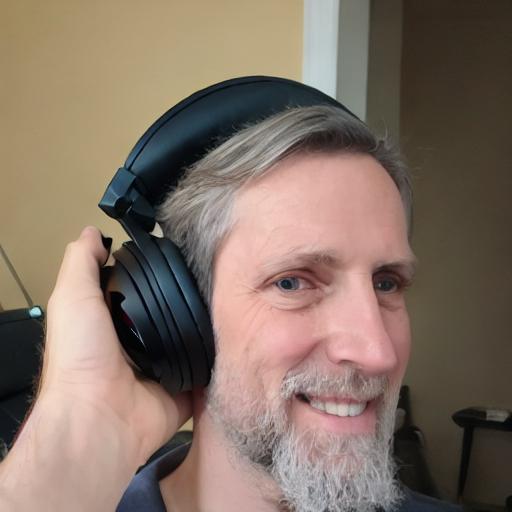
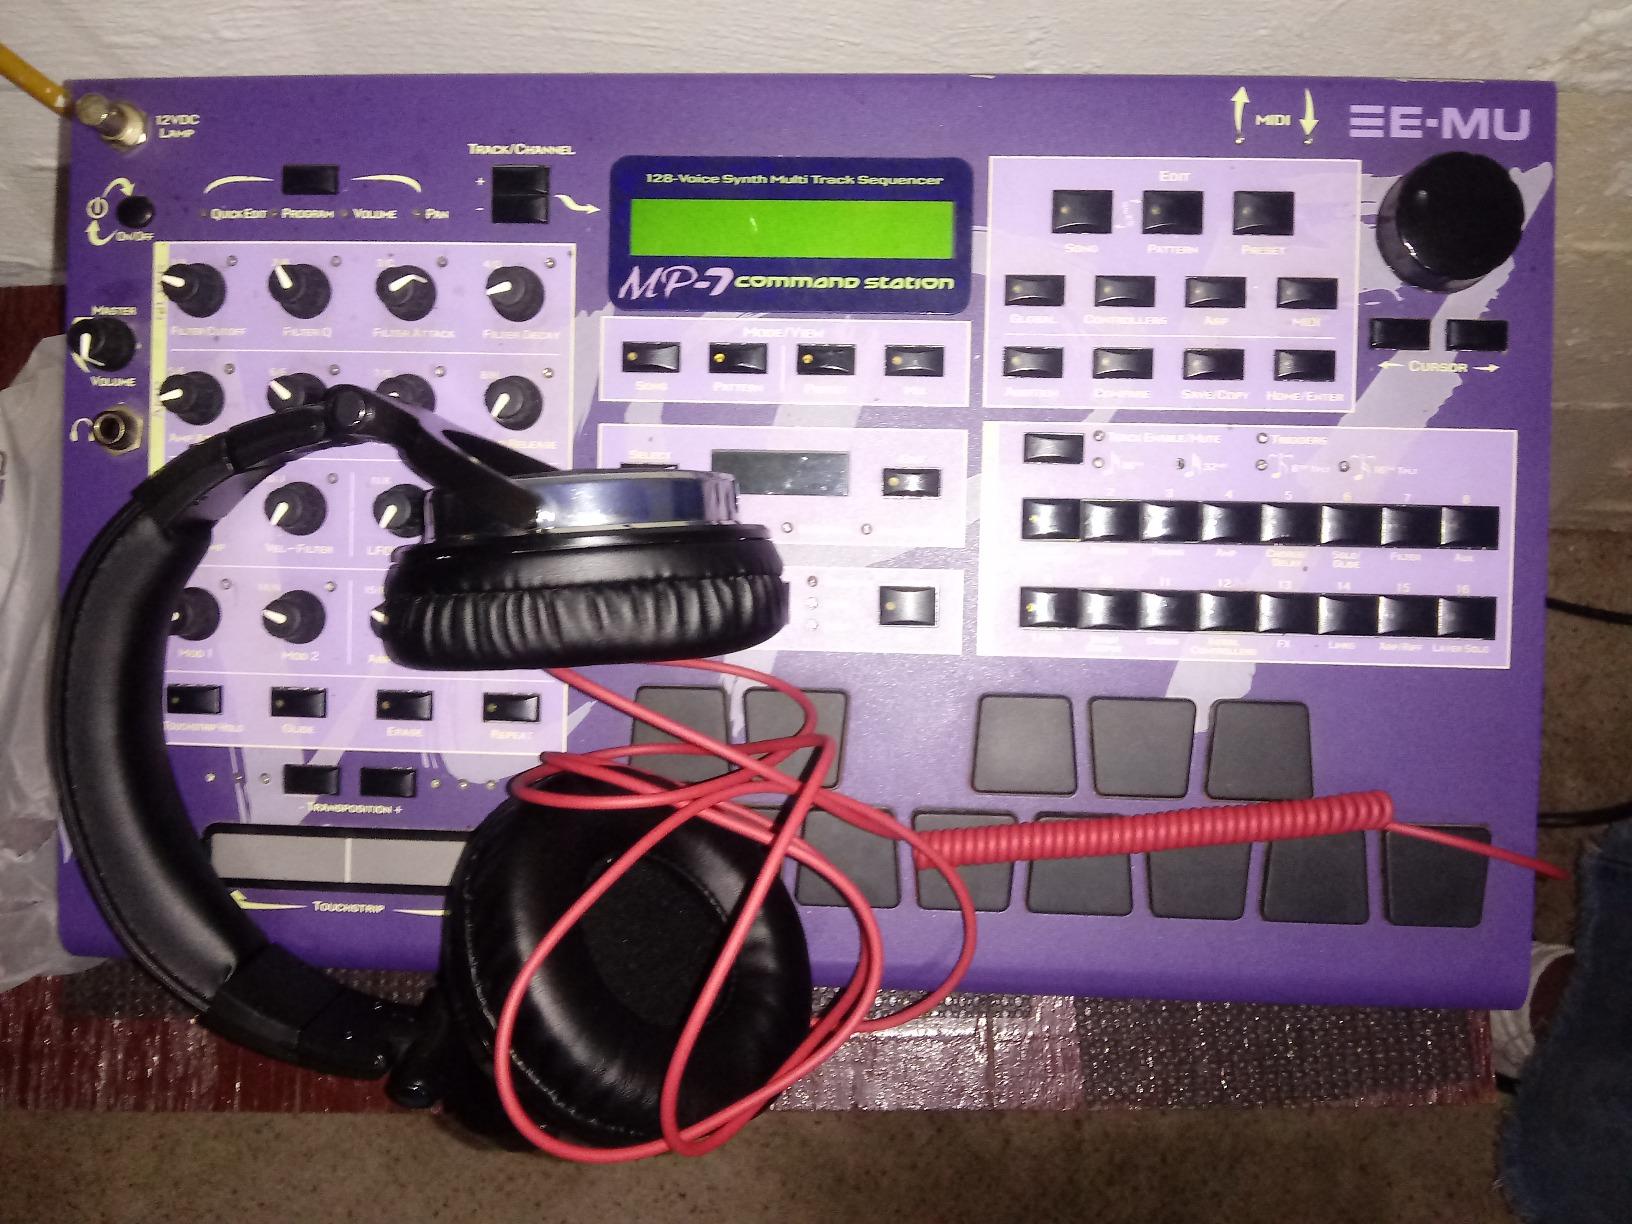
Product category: headphones
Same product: no